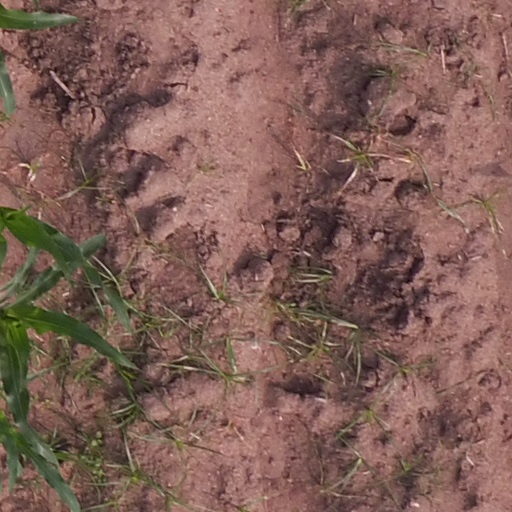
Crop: maize; corn